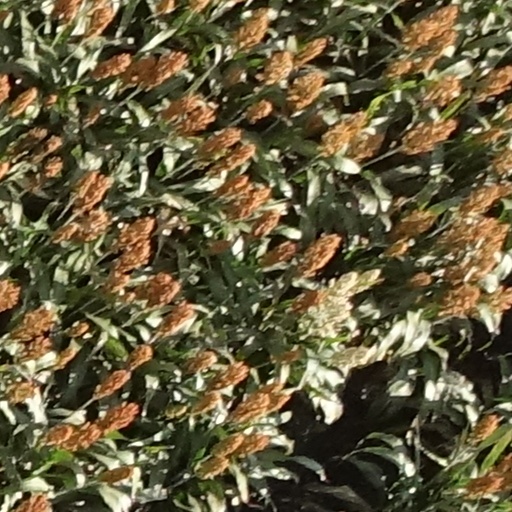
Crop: sorghum